Cardinal gem

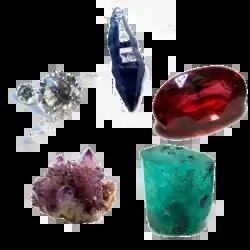
The five cardinal gems. Clockwise from top: sapphire, ruby, emerald, amethyst, diamond.

Cardinal gems are gemstones which have traditionally been considered precious above all others. The classification of the cardinal gems dates back to antiquity, and was largely determined by ceremonial or religious use as well as rarity. The term has largely fallen out of use.